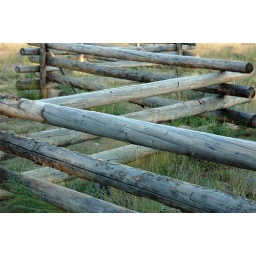
zigzag fence in the Idaho mountains